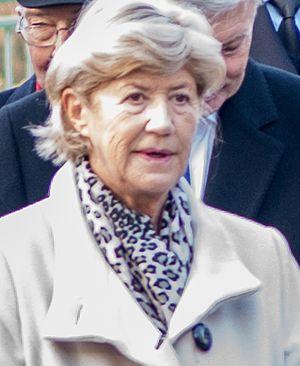
Cet article donne la liste des 60 députés luxembourgeois de la législature 1999-2004 de la Chambre des députés du Luxembourg.
Cet article donne la liste des 60 députés luxembourgeois de la législature 2018-2023 de la Chambre des députés du Luxembourg.
Simone Beissel, née le 27 avril 1953 à Luxembourg, est une avocate et femme politique luxembourgeoise.